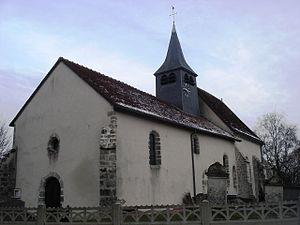
Église Saint Pierre de Linthes, Marne, France
Linthes est une commune française, située dans le département de la Marne en région Grand Est.